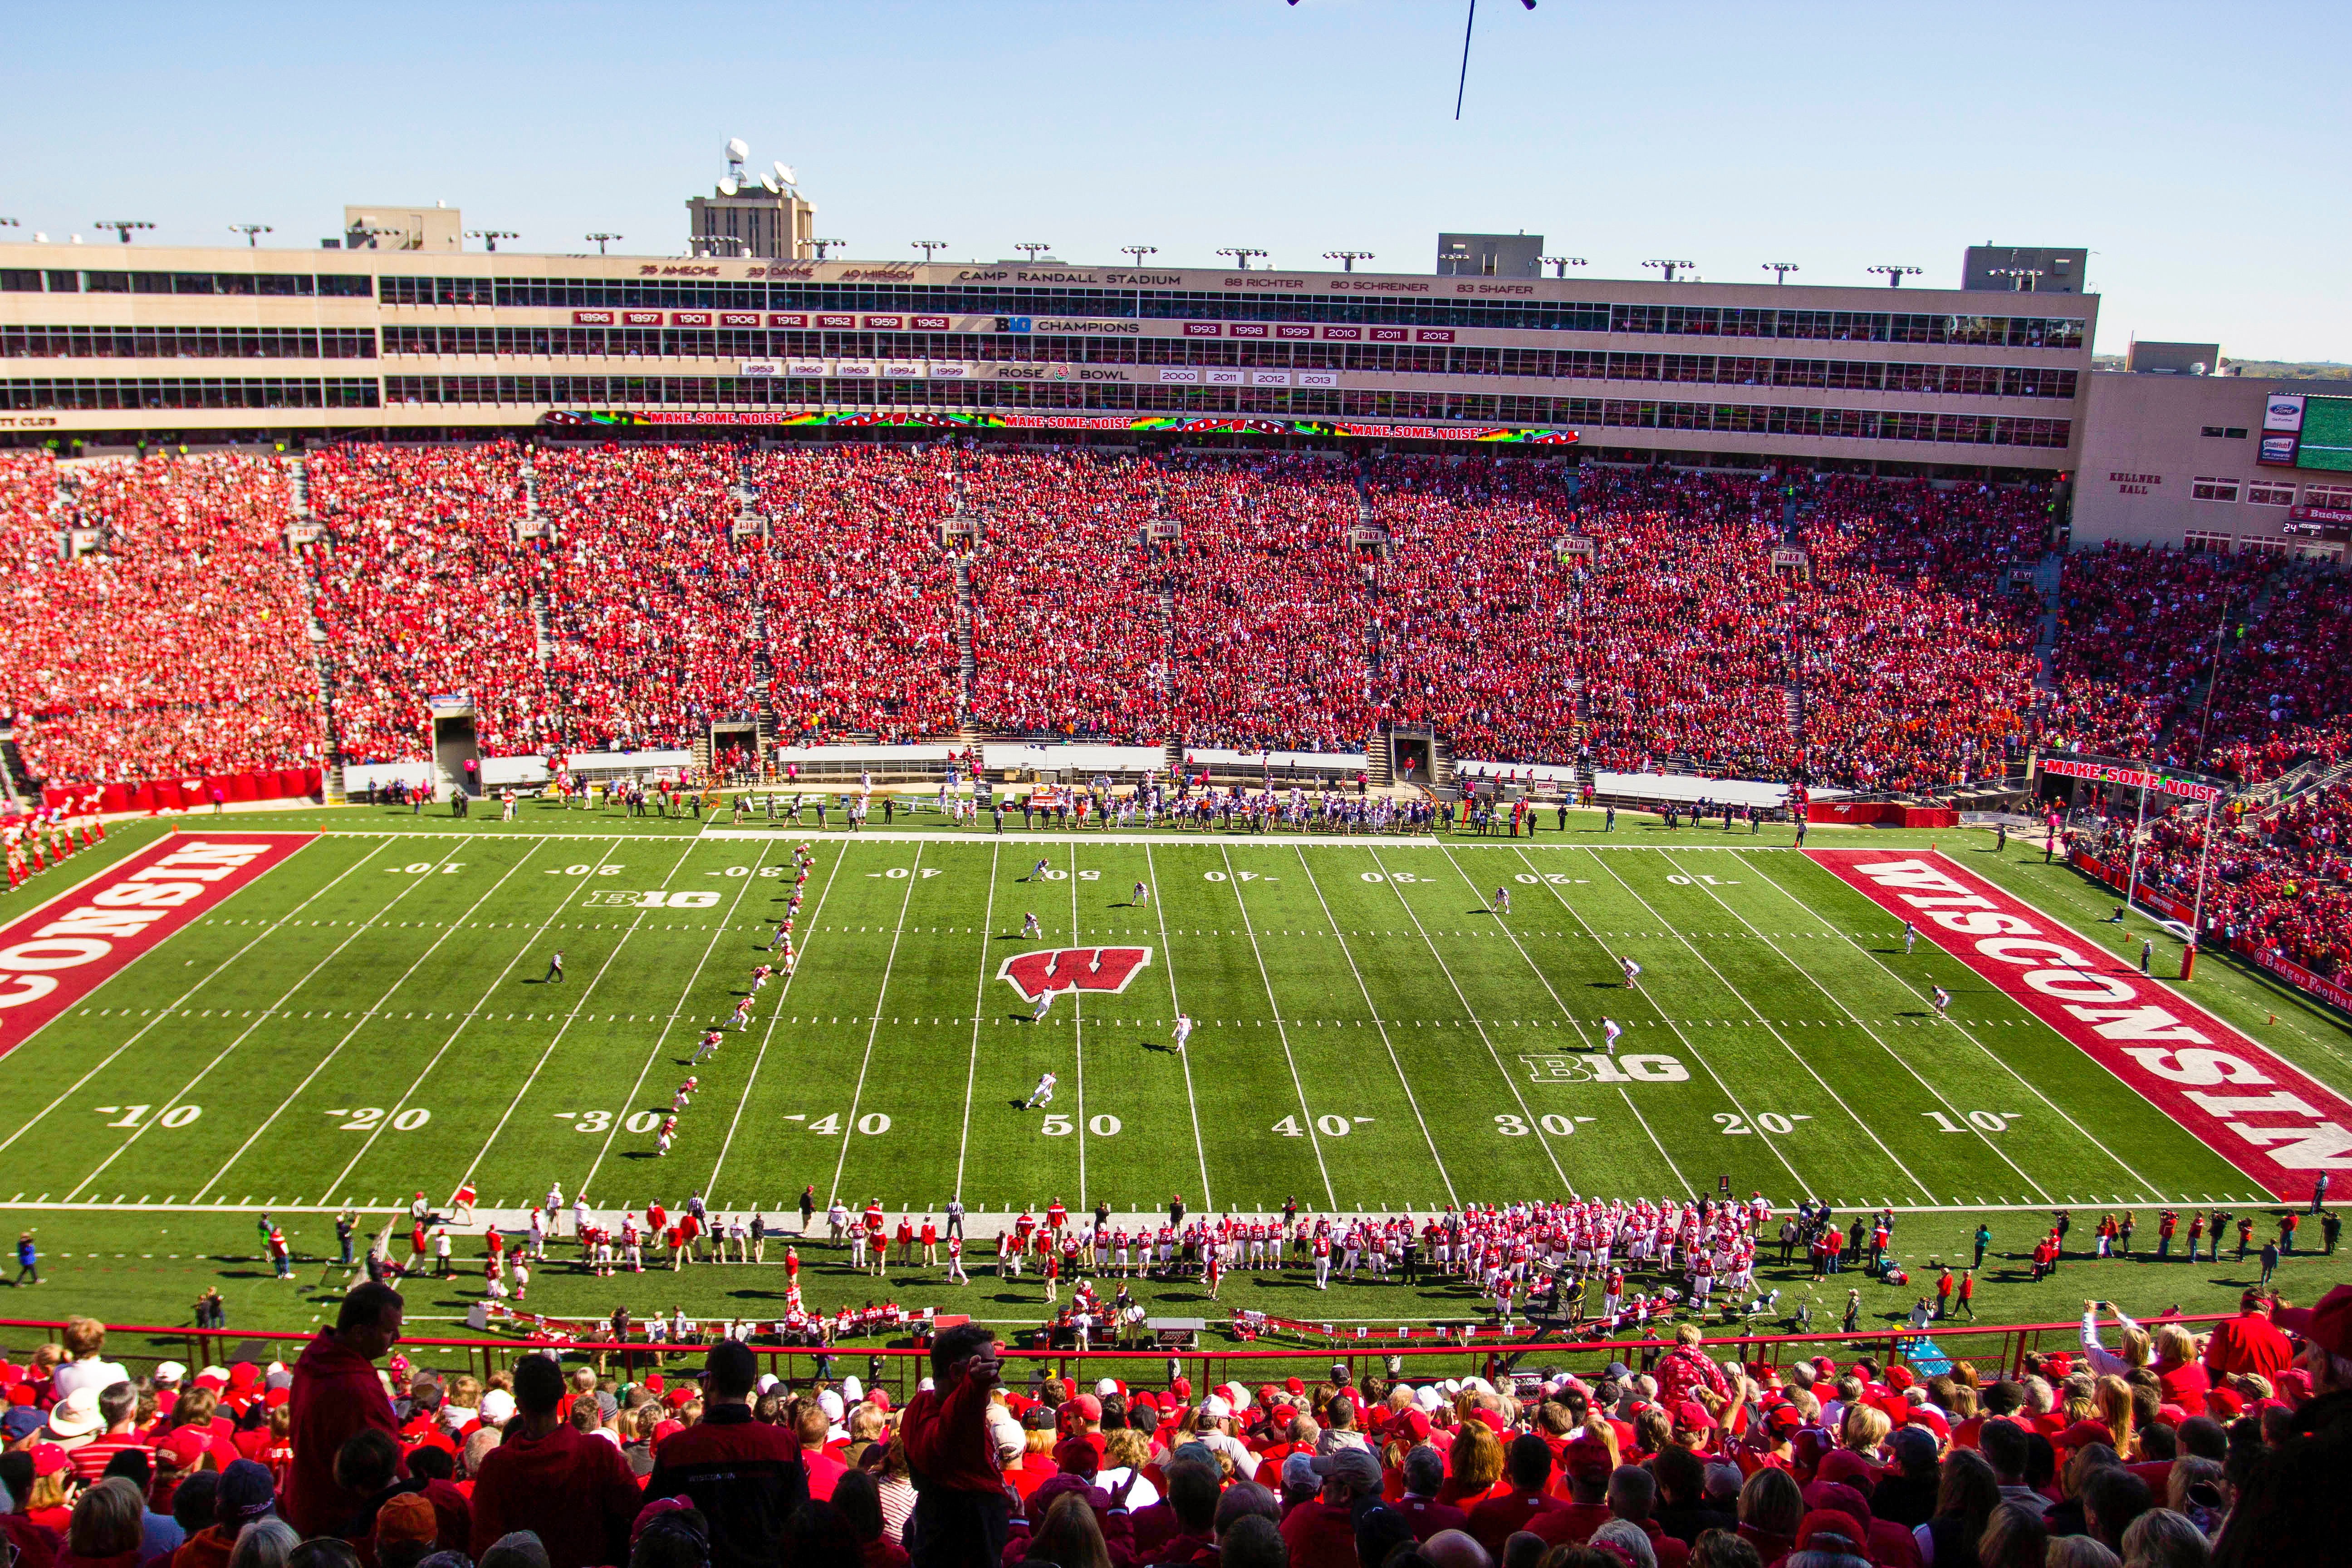
structure, soccer, stadium, baseball field, arena, baseball park, geographical feature, sport venue, soccer specific stadium, arena football